Dan McGugin

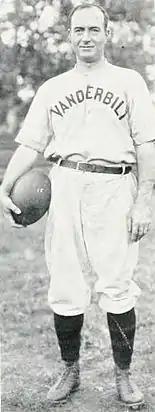
McGugin, c. 1921

At the end of the 1907 season, there was some worry Yost might retire at Michigan, and McGugin would replace him. Instead, McGugin signed a five-year contract with Vanderbilt, and established his law practice in town.